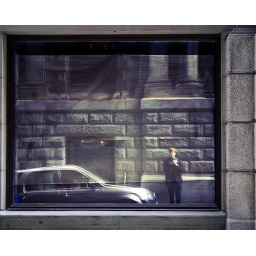
My reflection in a window across the street